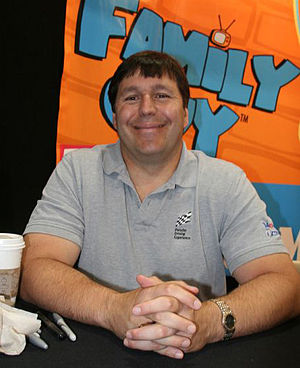
R.A. Salvatore
R.A. Salvatore
R. A. Salvatore er en amerikansk forfatter. Han skiftede fra computervidenskab til journalistik i sit første år på Fitchburg State College, efter sigende fordi han havde fået et eksemplar af J.R.R. Tolkiens Ringenes Herre i julegave og forelskede sig i fantasy-genren.